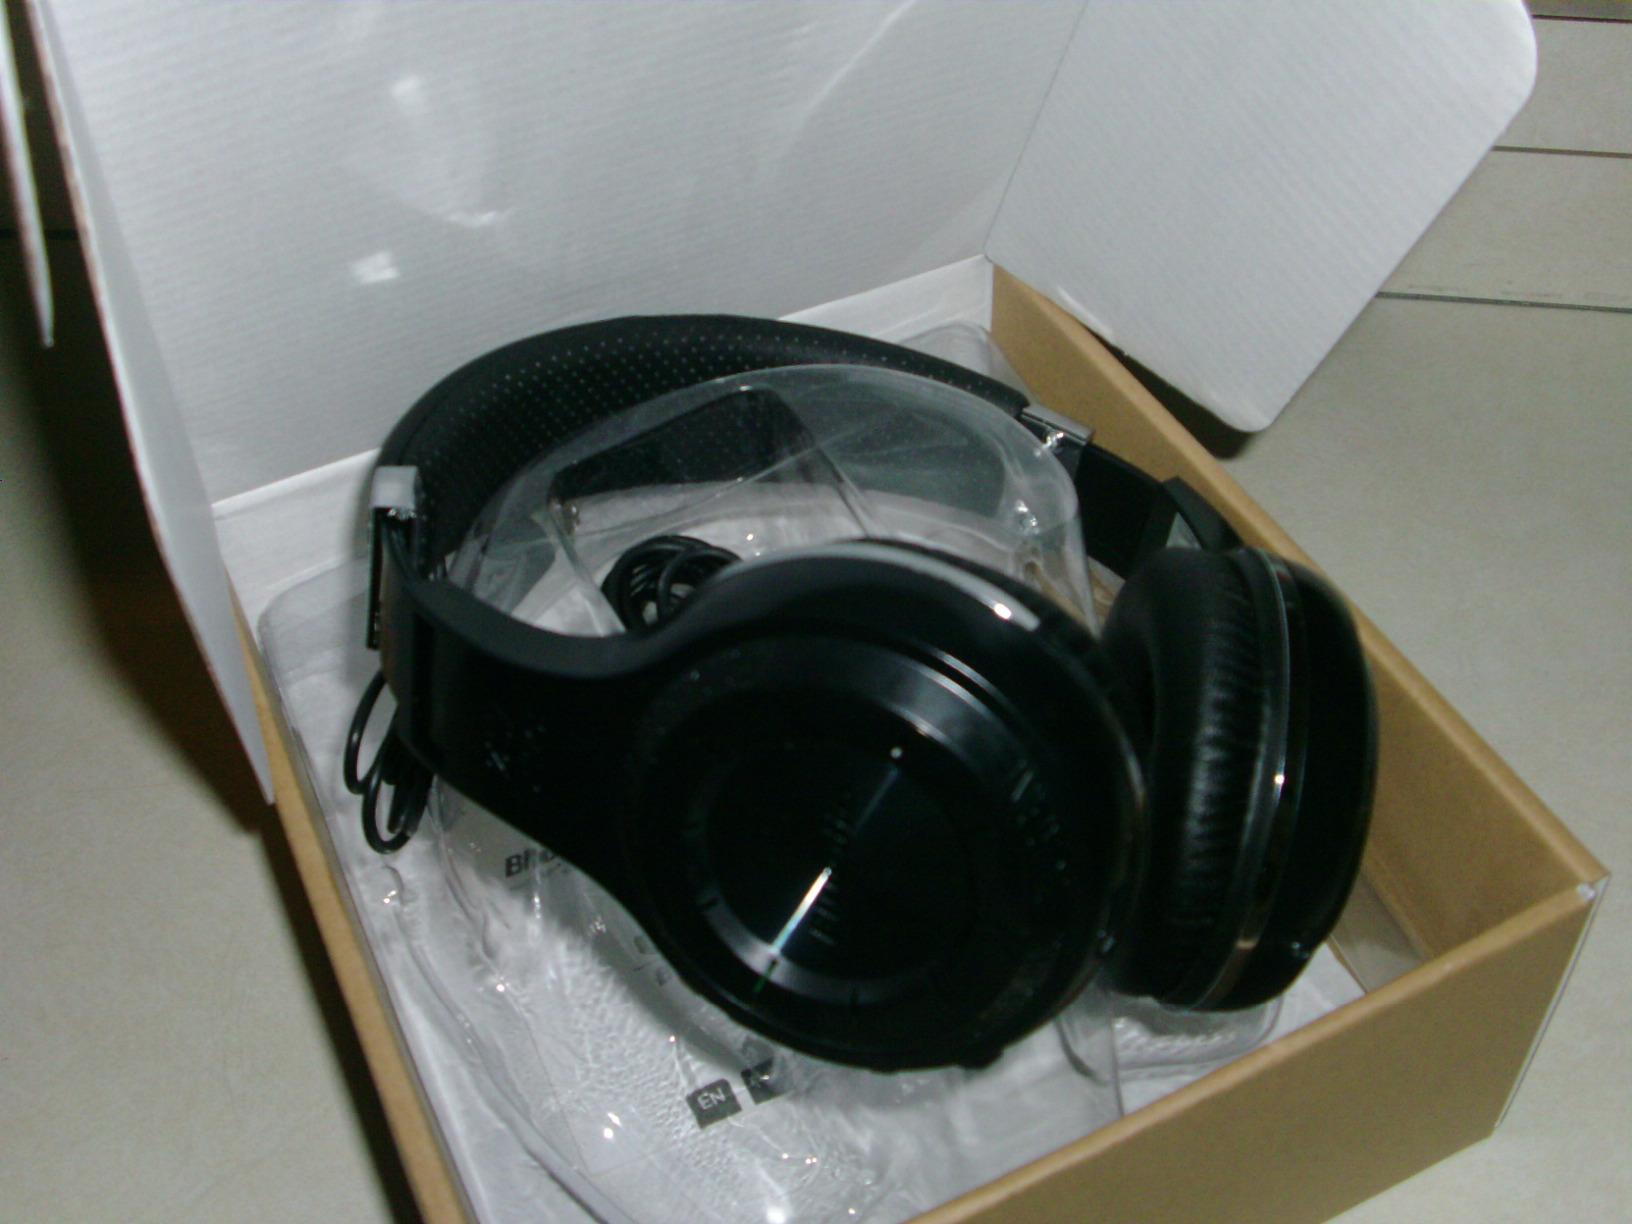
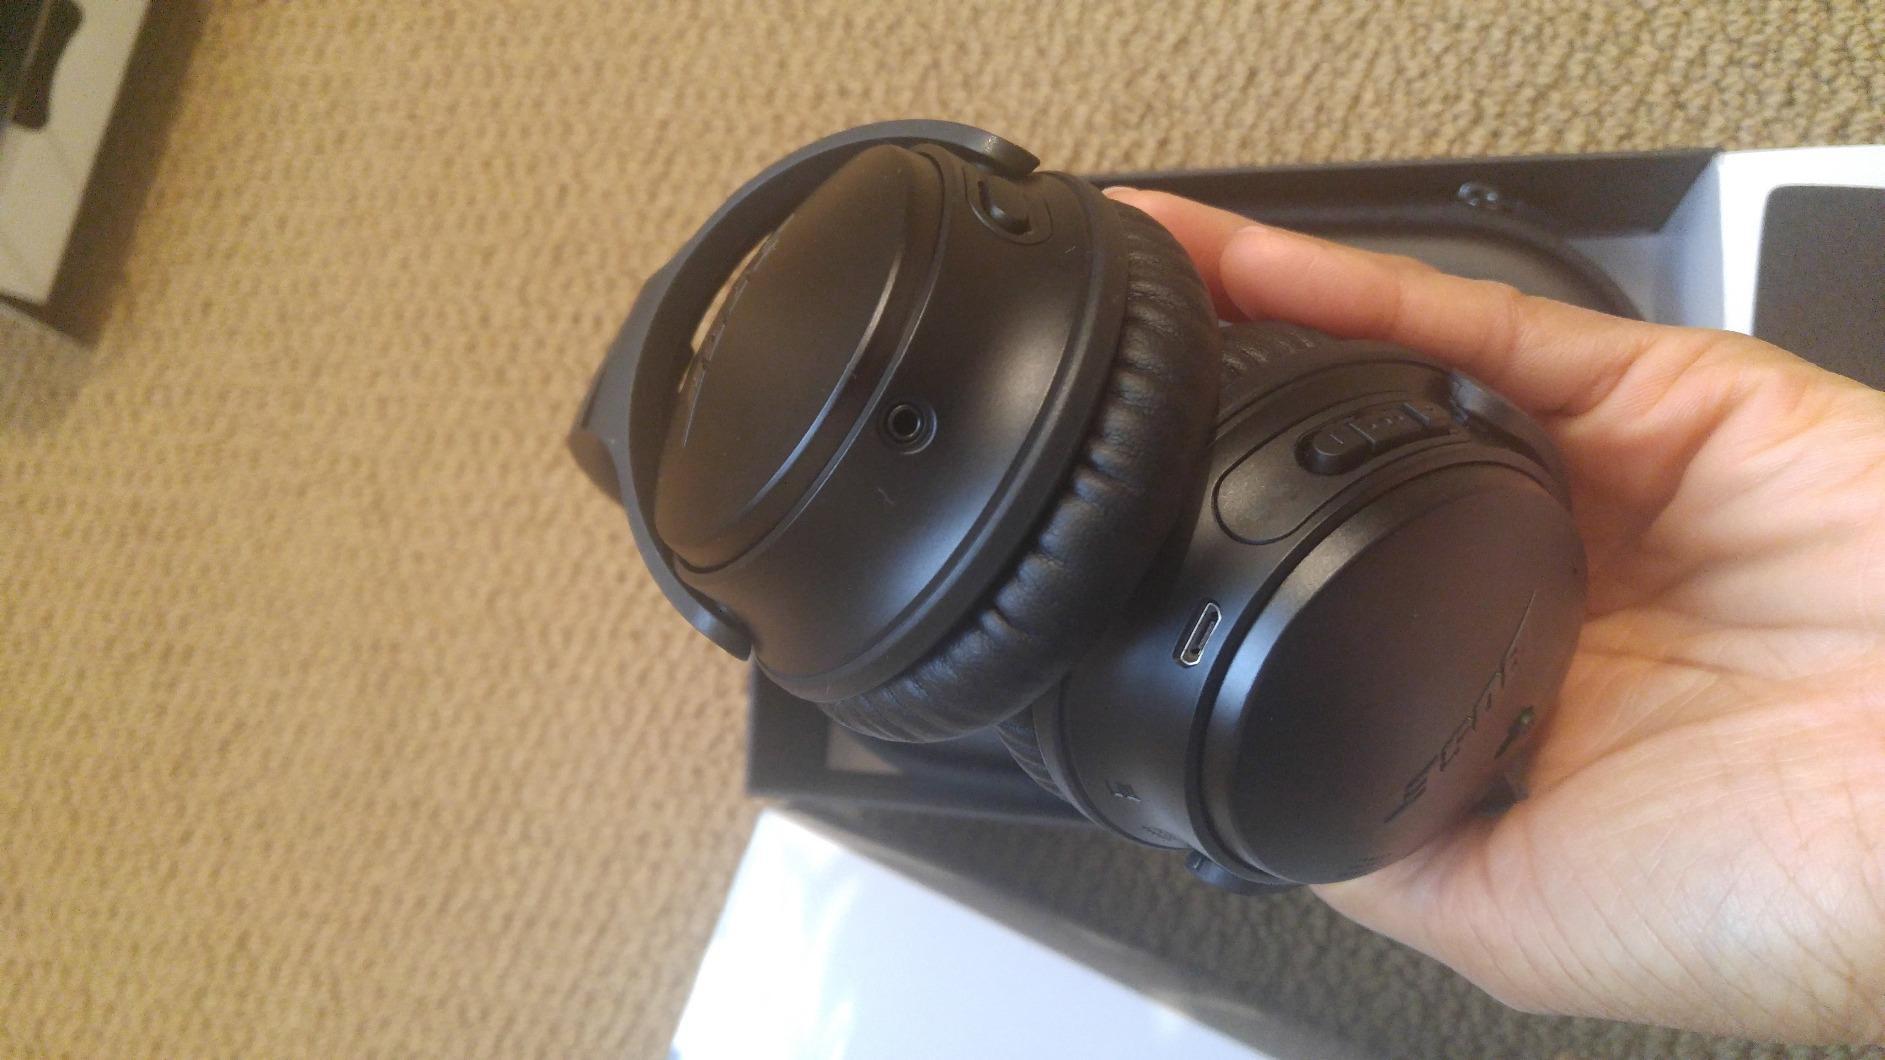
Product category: headphones
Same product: no